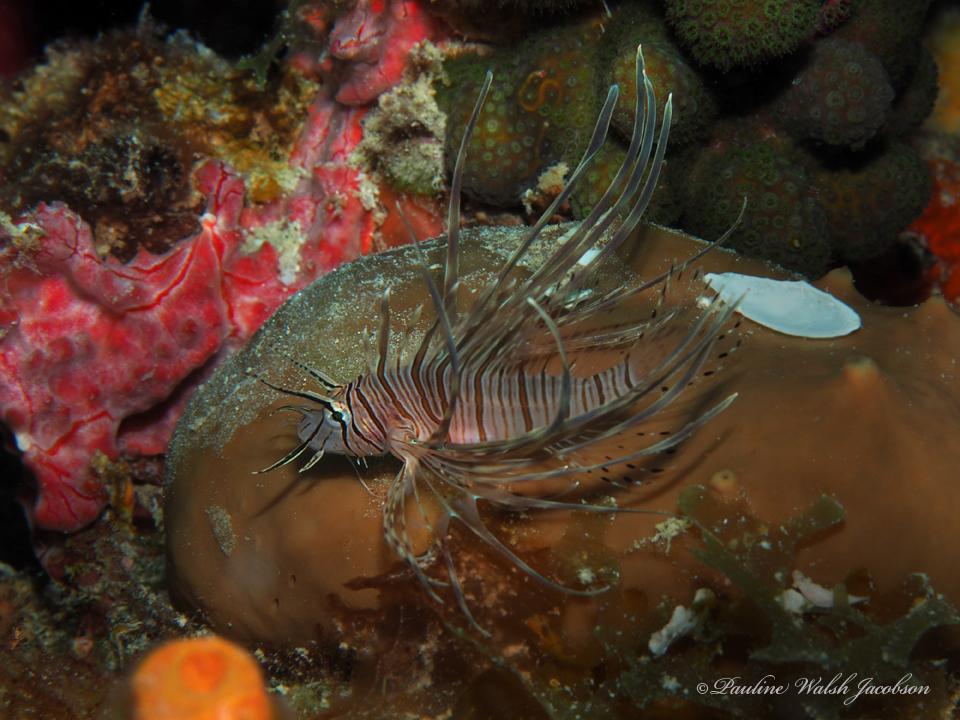
Pterois volitans (Red Lionfish)